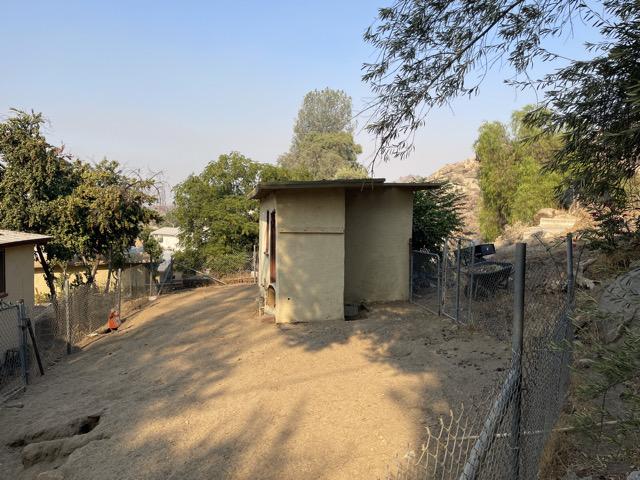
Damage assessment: no_damage